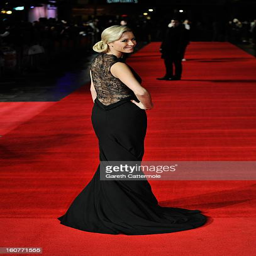
pop artist attends the uk premiere